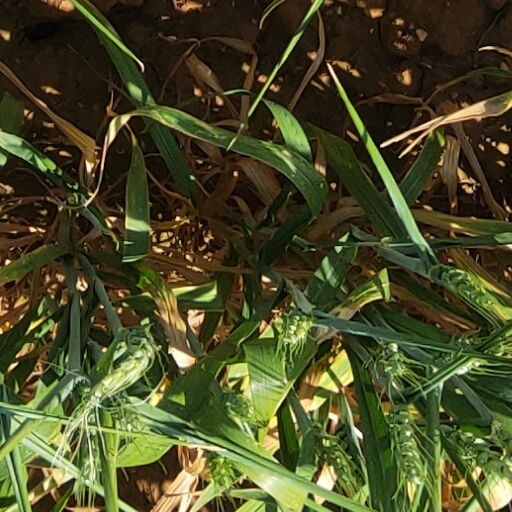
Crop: wheat